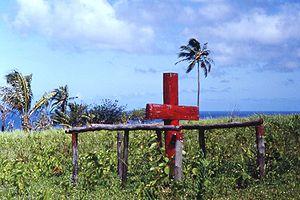
John Frum est le prophète d'un culte du cargo au Vanuatu.
L’île volcanique de Tanna, âgée de plus de 3 millions d’années, est une île de la mer de Corail qui fait partie de l’archipel du Vanuatu. En bichlamar, les habitants s'appellent man blong Tanna ; abrégé généralement en man Tanna voire traduit par Tannais en français.
Le culte du cargo est un ensemble de rites qui apparaissent à la fin du XIXᵉ siècle et dans la première moitié du XXᵉ siècle chez les aborigènes, en réaction à la colonisation de la Mélanésie. Il consiste à imiter les opérateurs radios américains et japonais commandant du ravitaillement et plus généralement la technologie et la culture occidentale en espérant déboucher sur les mêmes effets, selon ce qu'on a qualifié de croyances « millénaristes ».
L'Océanie est un continent dont les traditions religieuses ont été modifiées et se modifient encore. Si les religions traditionnelles ont été largement supplantées pendant la colonisation occidentale, elles survivent sous la forme de la superstition dans de nombreuses régions reculées. Le christianisme se taille la part du lion par le travail intensif des missionnaires catholiques et protestants tout au long des XIXᵉ et XXᵉ siècles. Toutefois, rien n'est fixé : en effet, par l'immigration les religions musulmanes et juives ont pu s'implanter dans le courant des XXᵉ et XXIᵉ siècles.